Death and funeral of Mikhail Gorbachev

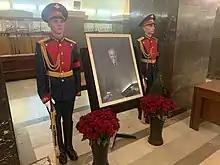
A portrait of Mikhail Gorbachev displayed at the Hall of Columns

Allies of Gorbachev were positive in their posthumous reflection on him. Former United States secretary of state James Baker III, who had served as the White House Chief of Staff during the Reagan administration, described Gorbachev as "a giant who steered his great nation towards democracy". The Reagan Foundation released a statement in memoriam of Gorbachev. United States president Joe Biden, whom Gorbachev had met in 2009 following a visit to the White House, noted Gorbachev's paradigms of "glasnost" and "perestroika" and commended him for working with Ronald Reagan on ending the nuclear arms race.